Chi (2019 film)

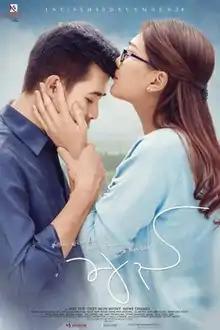

Chi is a 2019 Burmese drama film, directed by Nyunt Myanmar Nyi Nyi Aung starring Nay Toe, Thet Mon Myint and Shwe Thamee. The film, produced by Aung Tine Kyaw Film Production premiered in Myanmar on December 26, 2019.